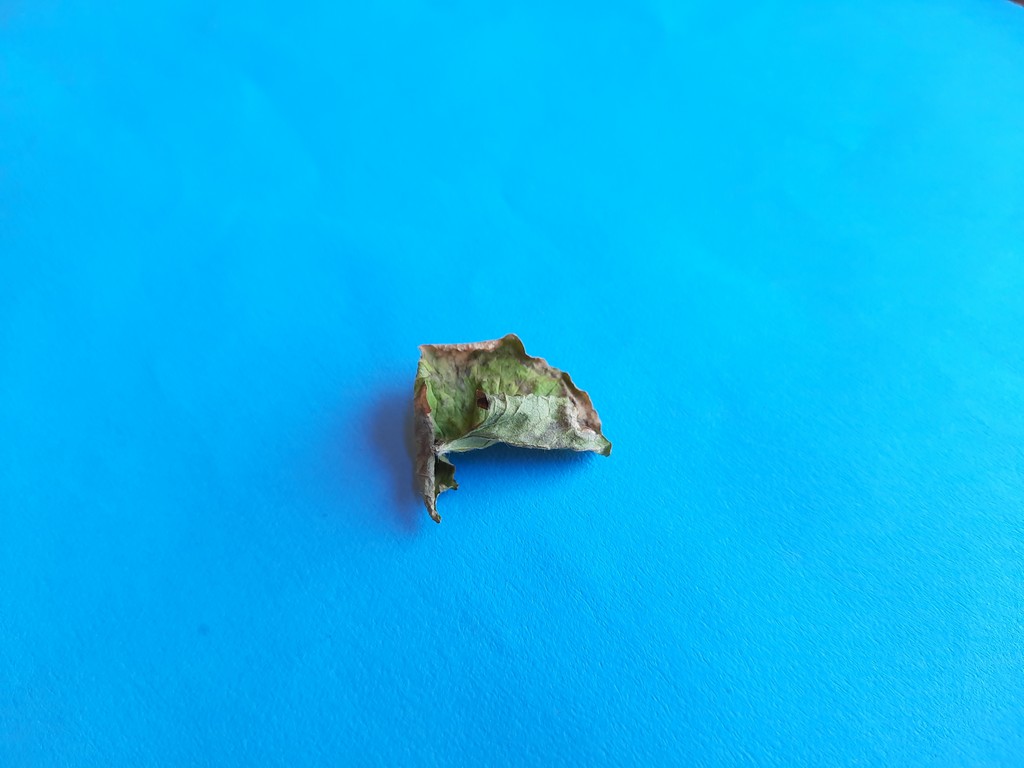
Label: Dried